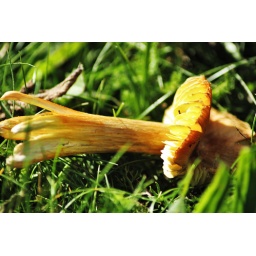
Stumbled across this in a horse field and loved the brightness of it.